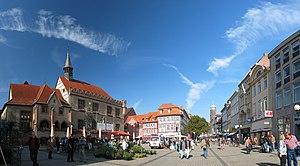
Göttingen aussi parfois nommée en français Gœttingue, Goettingue ou Gottingue est une ville d'Allemagne, dans le Land de Basse-Saxe, capitale du district du même nom. Elle se situe à mi-chemin entre Bonn et Berlin. Elle compte 116 891 habitants, dont 32 000 étudiants.